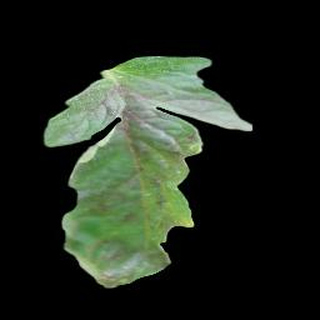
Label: tomato_late_blight